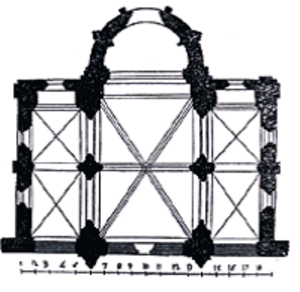
Plan de la Chapelle du Prieuré Saint Gabriel à Saint Gabriel Brécy. Dessin de l'Association culturelle.